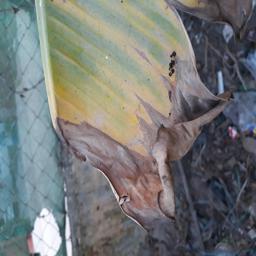
Label: POTASSIUM DEFICIENCY